Armed Forces Chaplaincy Center

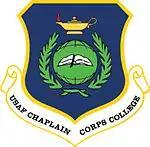
USAF Chaplain Corps College seal

In July 1953 the Air Force was given the responsibility of training its own chaplains, and the United States Air Force Chaplains Course was established at Lackland Air Force Base in Texas, under the overall Officer Basic Military Course In 1960 the USAF Chaplain School was officially established, remaining at Lackland AFB, where it remained until moving to Maxwell Air Force Base, Montgomery, Alabama, in May 1966, where it would remain until its move to Fort Jackson.